Lara Nabhan

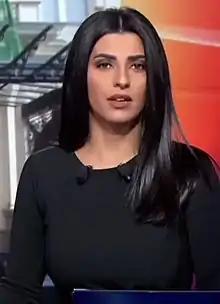
Lara in 2021

Lara Nabhan (born 17 July 1989) is a Lebanese journalist, who works for Al Arabiya channel.